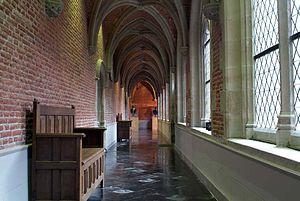
le cloitre
L'hôpital Notre-Dame à la Rose est une ancienne institution hospitalière située à Lessines, en Belgique. Fondé en 1242 par Alix de Rosoit et confié à des religieuses l’hôpital fonctionna jusque dans les années 1980. Il est depuis lors transformé en musée, exemple très complet d’institution hospitalière autarcique du Moyen Âge.